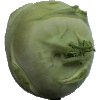
Label: Kohlrabi 1